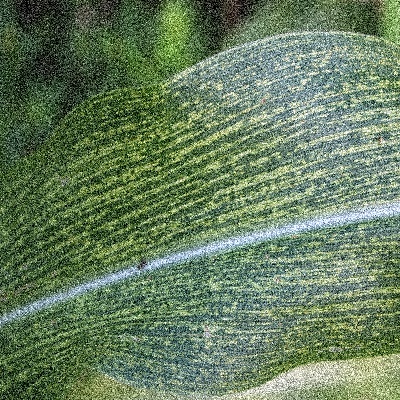
Label: Corn_(Maize)___Maize_Streak_Virus